Regolith-hosted rare earth element deposits

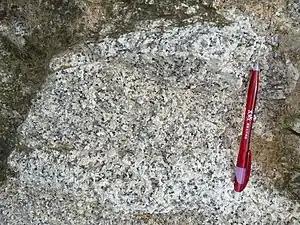
Semi-weathered parental rock of regolith-hosted rare earth element deposits – REE-enriched granitoid

The followings are some key aspects of ideas in the genesis of regolith-hosted rare earth element deposits. Deposit-forming magma is sourced from either LREE- or HREE-enriched granitic magma and it is not necessarily related to any special tectonic settings or geological time periods. Then, LREE or HREE experiences first stage enrichment through its own mechanism when magma solidifies. After the granite is brought to ground surface, it experiences intense denudation and exhumation in subtropic areas. At this stage, REEs are further enriched, which makes mining economical. These processes are discussed in details below: